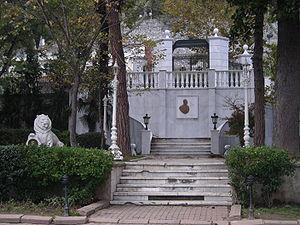
L'entrée
L’université Galatasaray ou « cycle d'enseignement supérieur des établissements éducatifs de Galatasaray », a été établie par un accord signé en présence des deux présidents de la République, Turgut Özal et François Mitterrand, officiellement, le 14 avril 1992. Elle est une université publique turque francophone à Istanbul, considérée comme l'une des universités les plus prestigieuses, remarquables et prééminentes en Turquie.